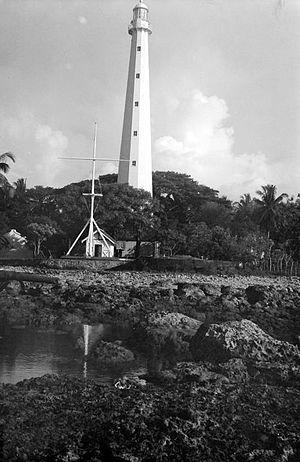
Anyer est un kecamatan de la province de Banten dans l'île de Java en Indonésie, situé à 15 kilomètres au sud de Merak. C'est une station balnéaire très prisée des habitants de Jakarta.